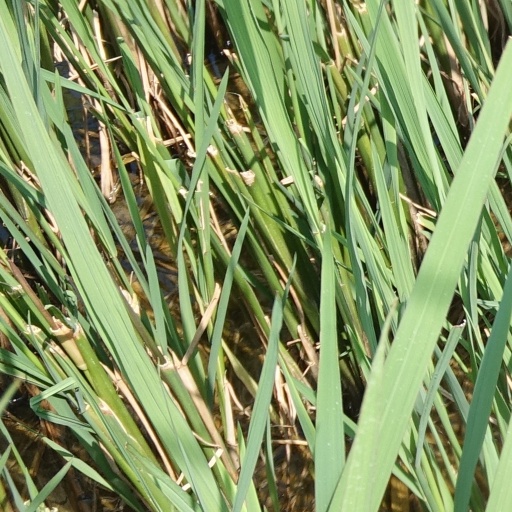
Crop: rice